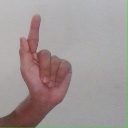
अक्षर: ळ